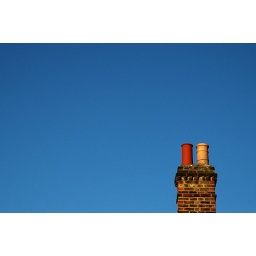
The house across the road underneath a very blue sky.